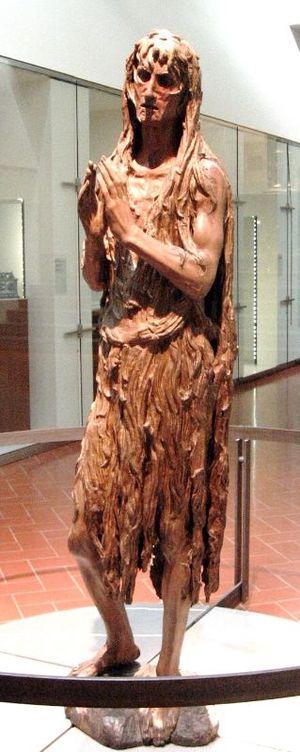
Le museo dell'Opera del Duomo est le musée de l'Œuvre de la cathédrale Santa Maria del Fiore et du baptistère Saint-Jean-Baptiste dans la commune de Florence. Il accueille les traces des projets successifs et les œuvres d'art déplacées au cours des siècles.